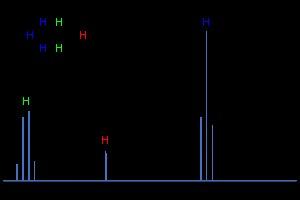
La RMN du proton est la spectroscopie RMN du proton, un isotope de l'hydrogène. L'analyse d'un spectre RMN du proton peut se situer n'importe où entre très simple et très compliqué selon la structure de la molécule et des informations que l'on cherche à obtenir.